Kamaka Hepa

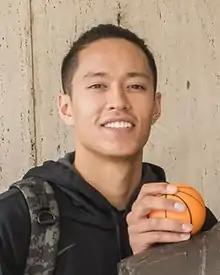
Hepa in November 2018

Kamaka Qapqan Hepa (born January 27, 2000) is an American professional basketball player for Skyliners Frankfurt of the Basketball Bundesliga (BBL). He played college basketball for the Hawaii Rainbow Warriors and the Texas Longhorns.